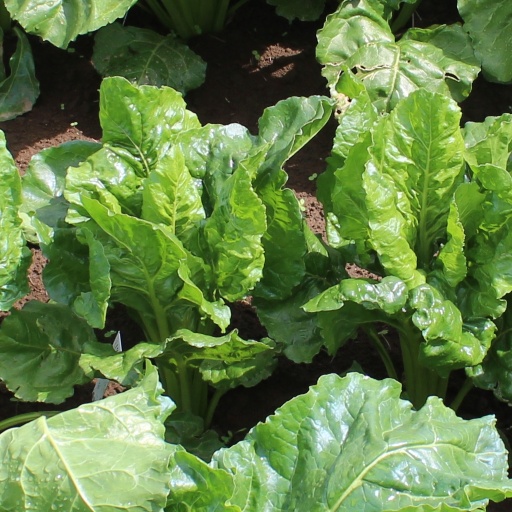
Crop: sugar beet